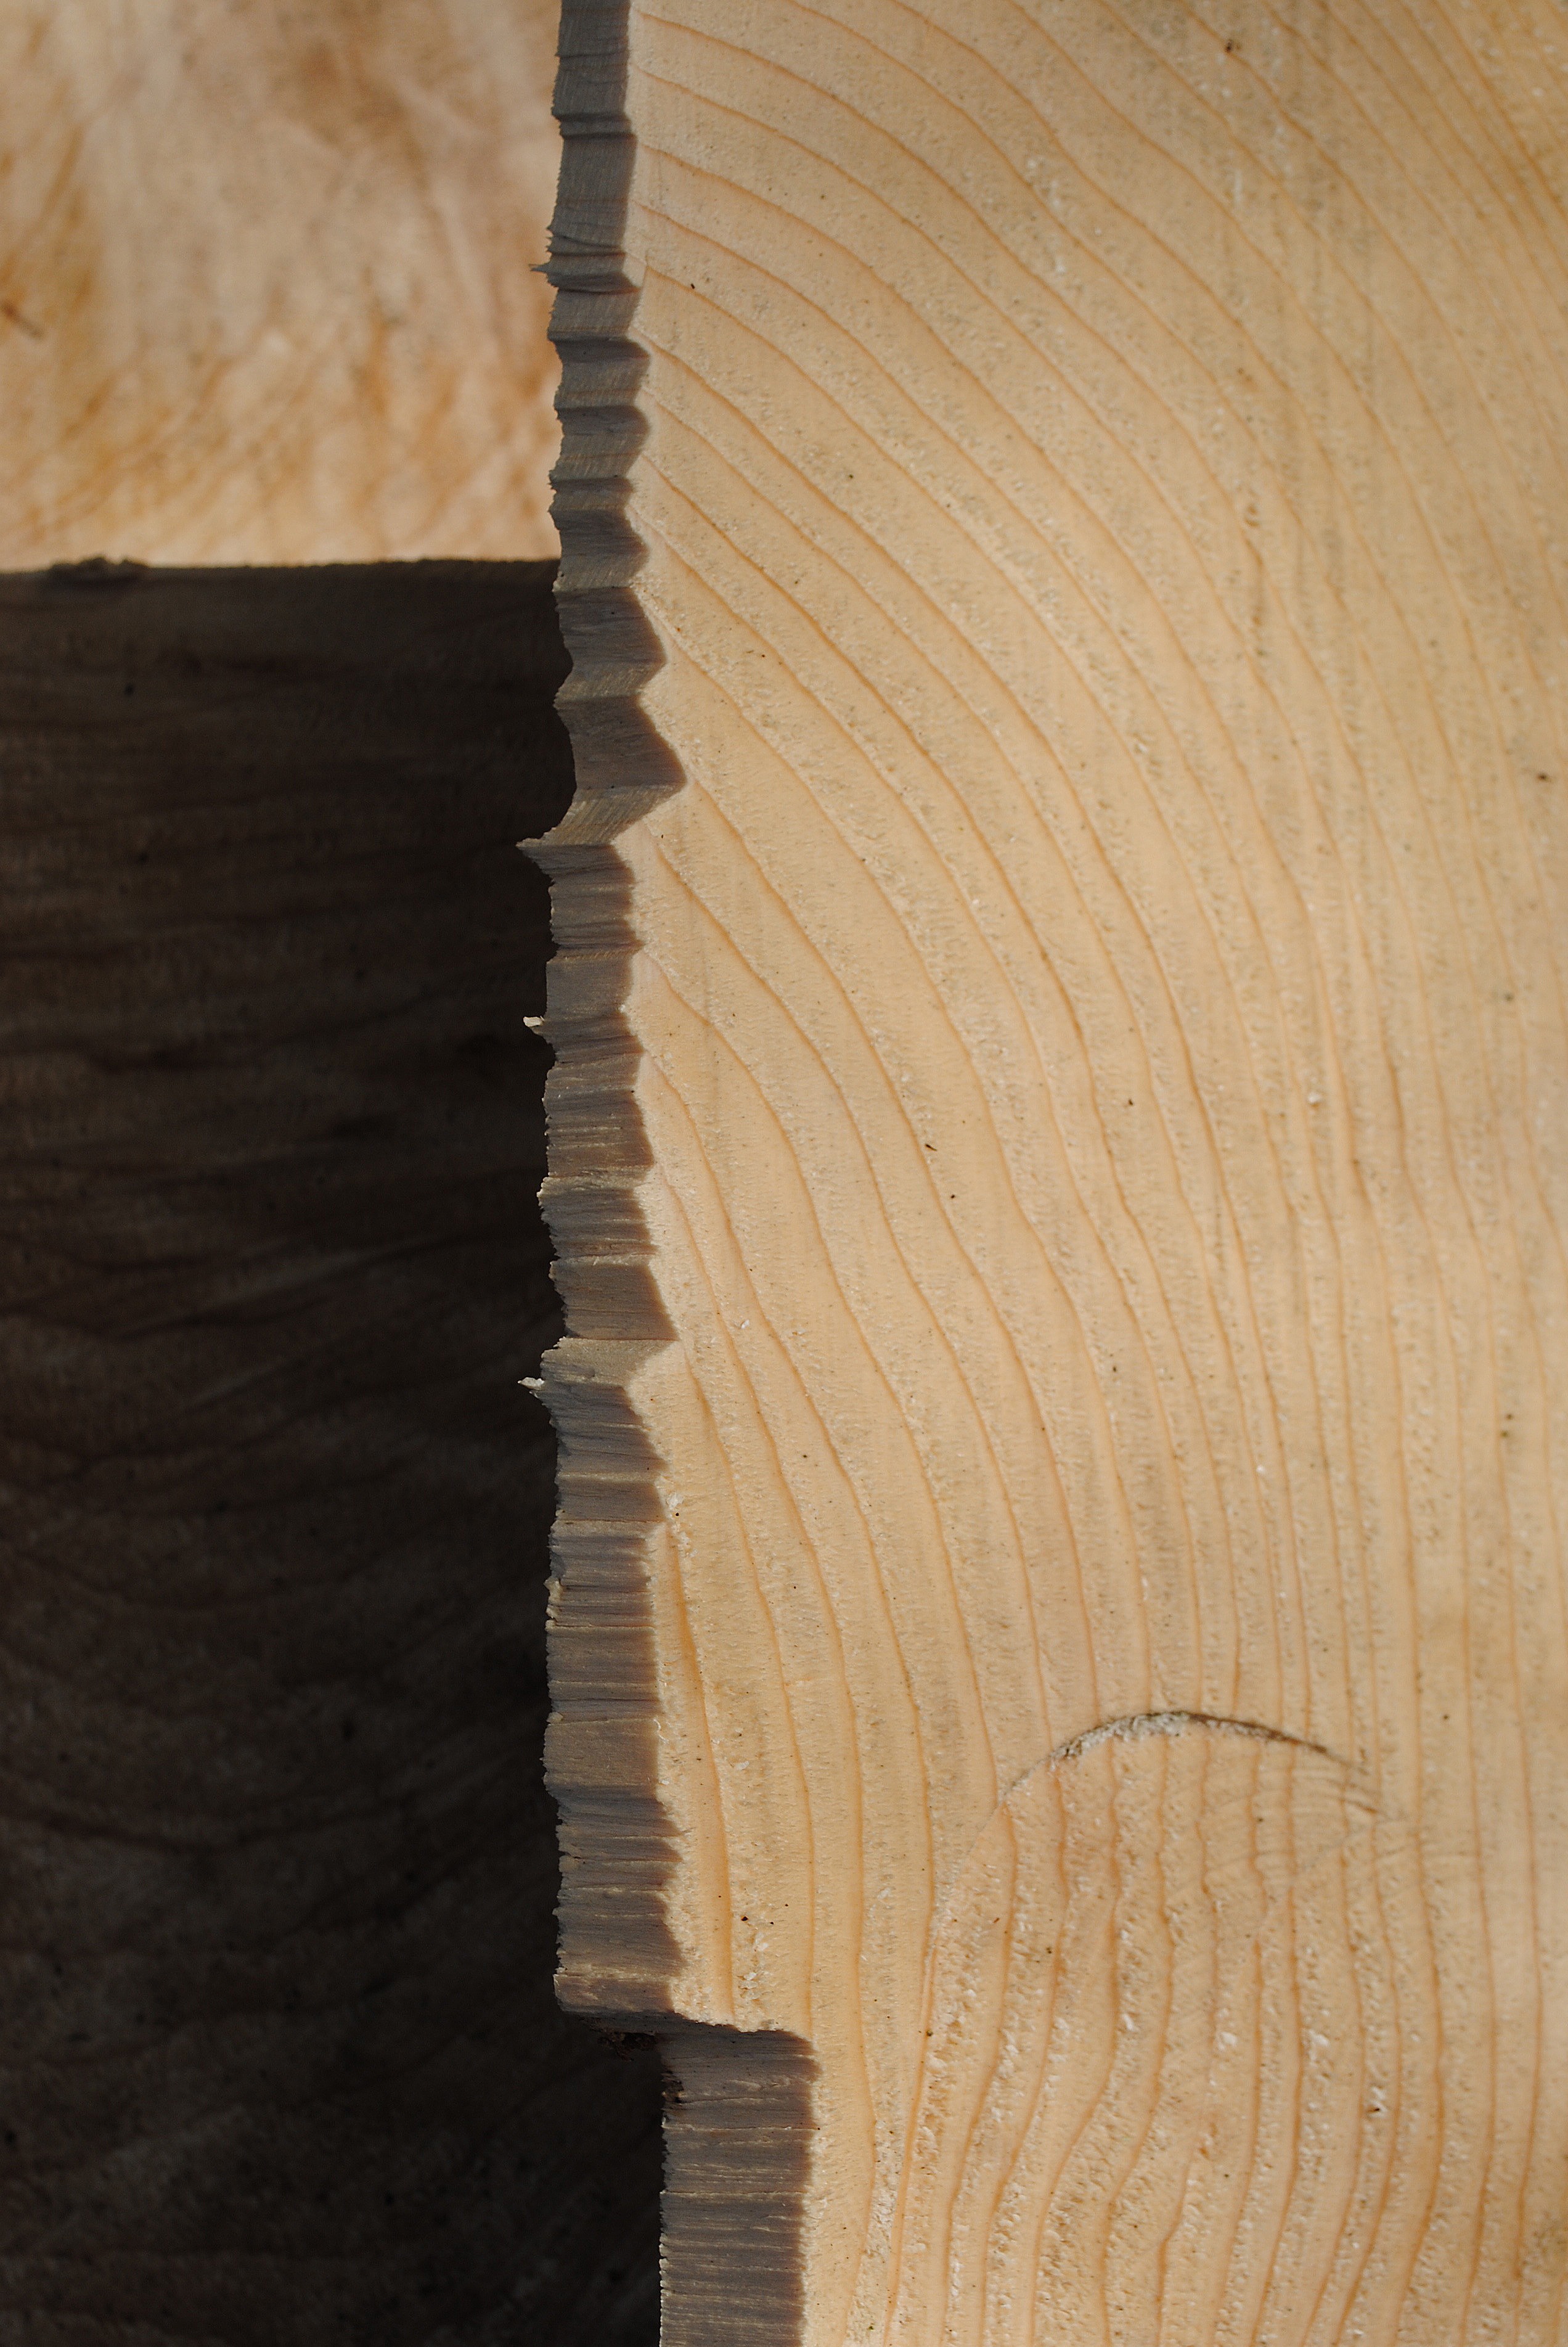
structure, wood, floor, wall, broken, lumber, hardwood, carving, annual rings, flooring, plywood, fracture, wood flooring, zig zag, laminate flooring, wood stain, tranche